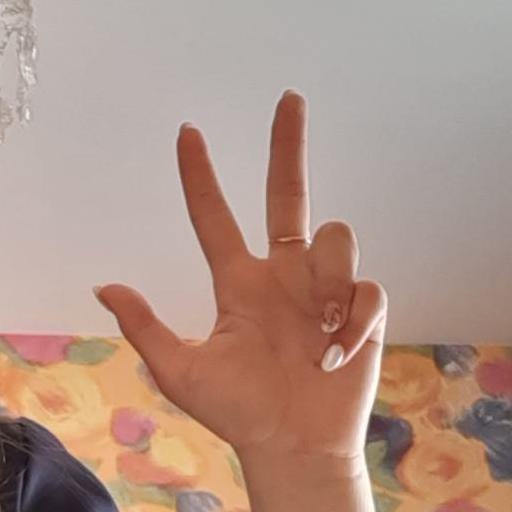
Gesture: three2